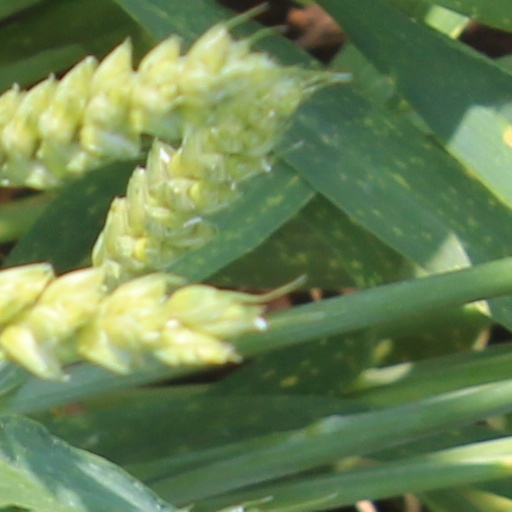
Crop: wheat